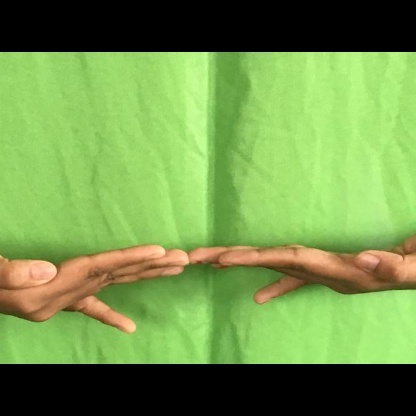
Mudra: Khatva